Treblinka extermination camp

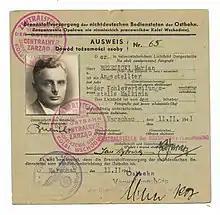
German ID issued to a worker who was posted to the Malkinia train station near Treblinka. He was in charge of supplying coal to the trains going to and leaving from the death camp.

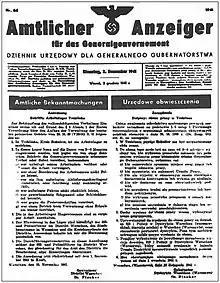
Official announcement of the founding of Treblinka I, the forced-labour camp

At any given time, Treblinka I had a workforce of 1,000–2,000 prisoners, most of whom worked 12- to 14-hour shifts in the large quarry and later also harvested wood from the nearby forest as fuel for the open-air crematoria in Treblinka II. There were German, Czech and French Jews among them, as well as Poles captured in "łapankas", farmers unable to deliver food requisitions, hostages trapped by chance, and people who attempted to harbour Jews outside the Jewish ghettos or who performed restricted actions without permits. Beginning in July 1942, Jews and non-Jews were separated. Women mainly worked in the sorting barracks, where they repaired and cleaned military clothing delivered by freight trains, while most of the men worked at the gravel mine. There were no work uniforms, and inmates who lost their own shoes were forced to go barefoot or scavenge them from dead prisoners. Water was rationed, and punishments were regularly delivered at roll-calls. From December 1943 the inmates were no longer carrying any specific sentences. The camp operated officially until 23 July 1944, when the imminent arrival of Soviet forces led to its abandonment.